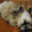
Label: cat